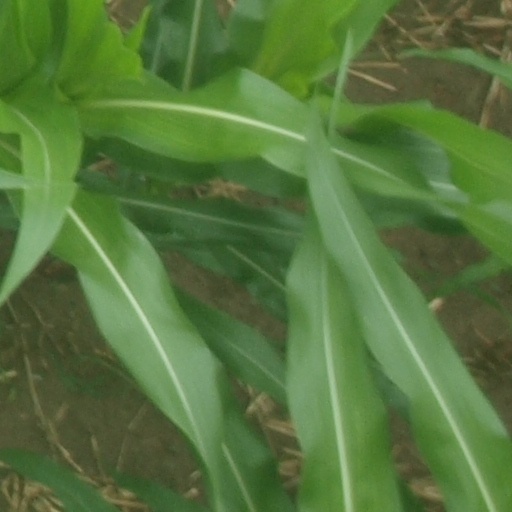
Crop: maize; corn